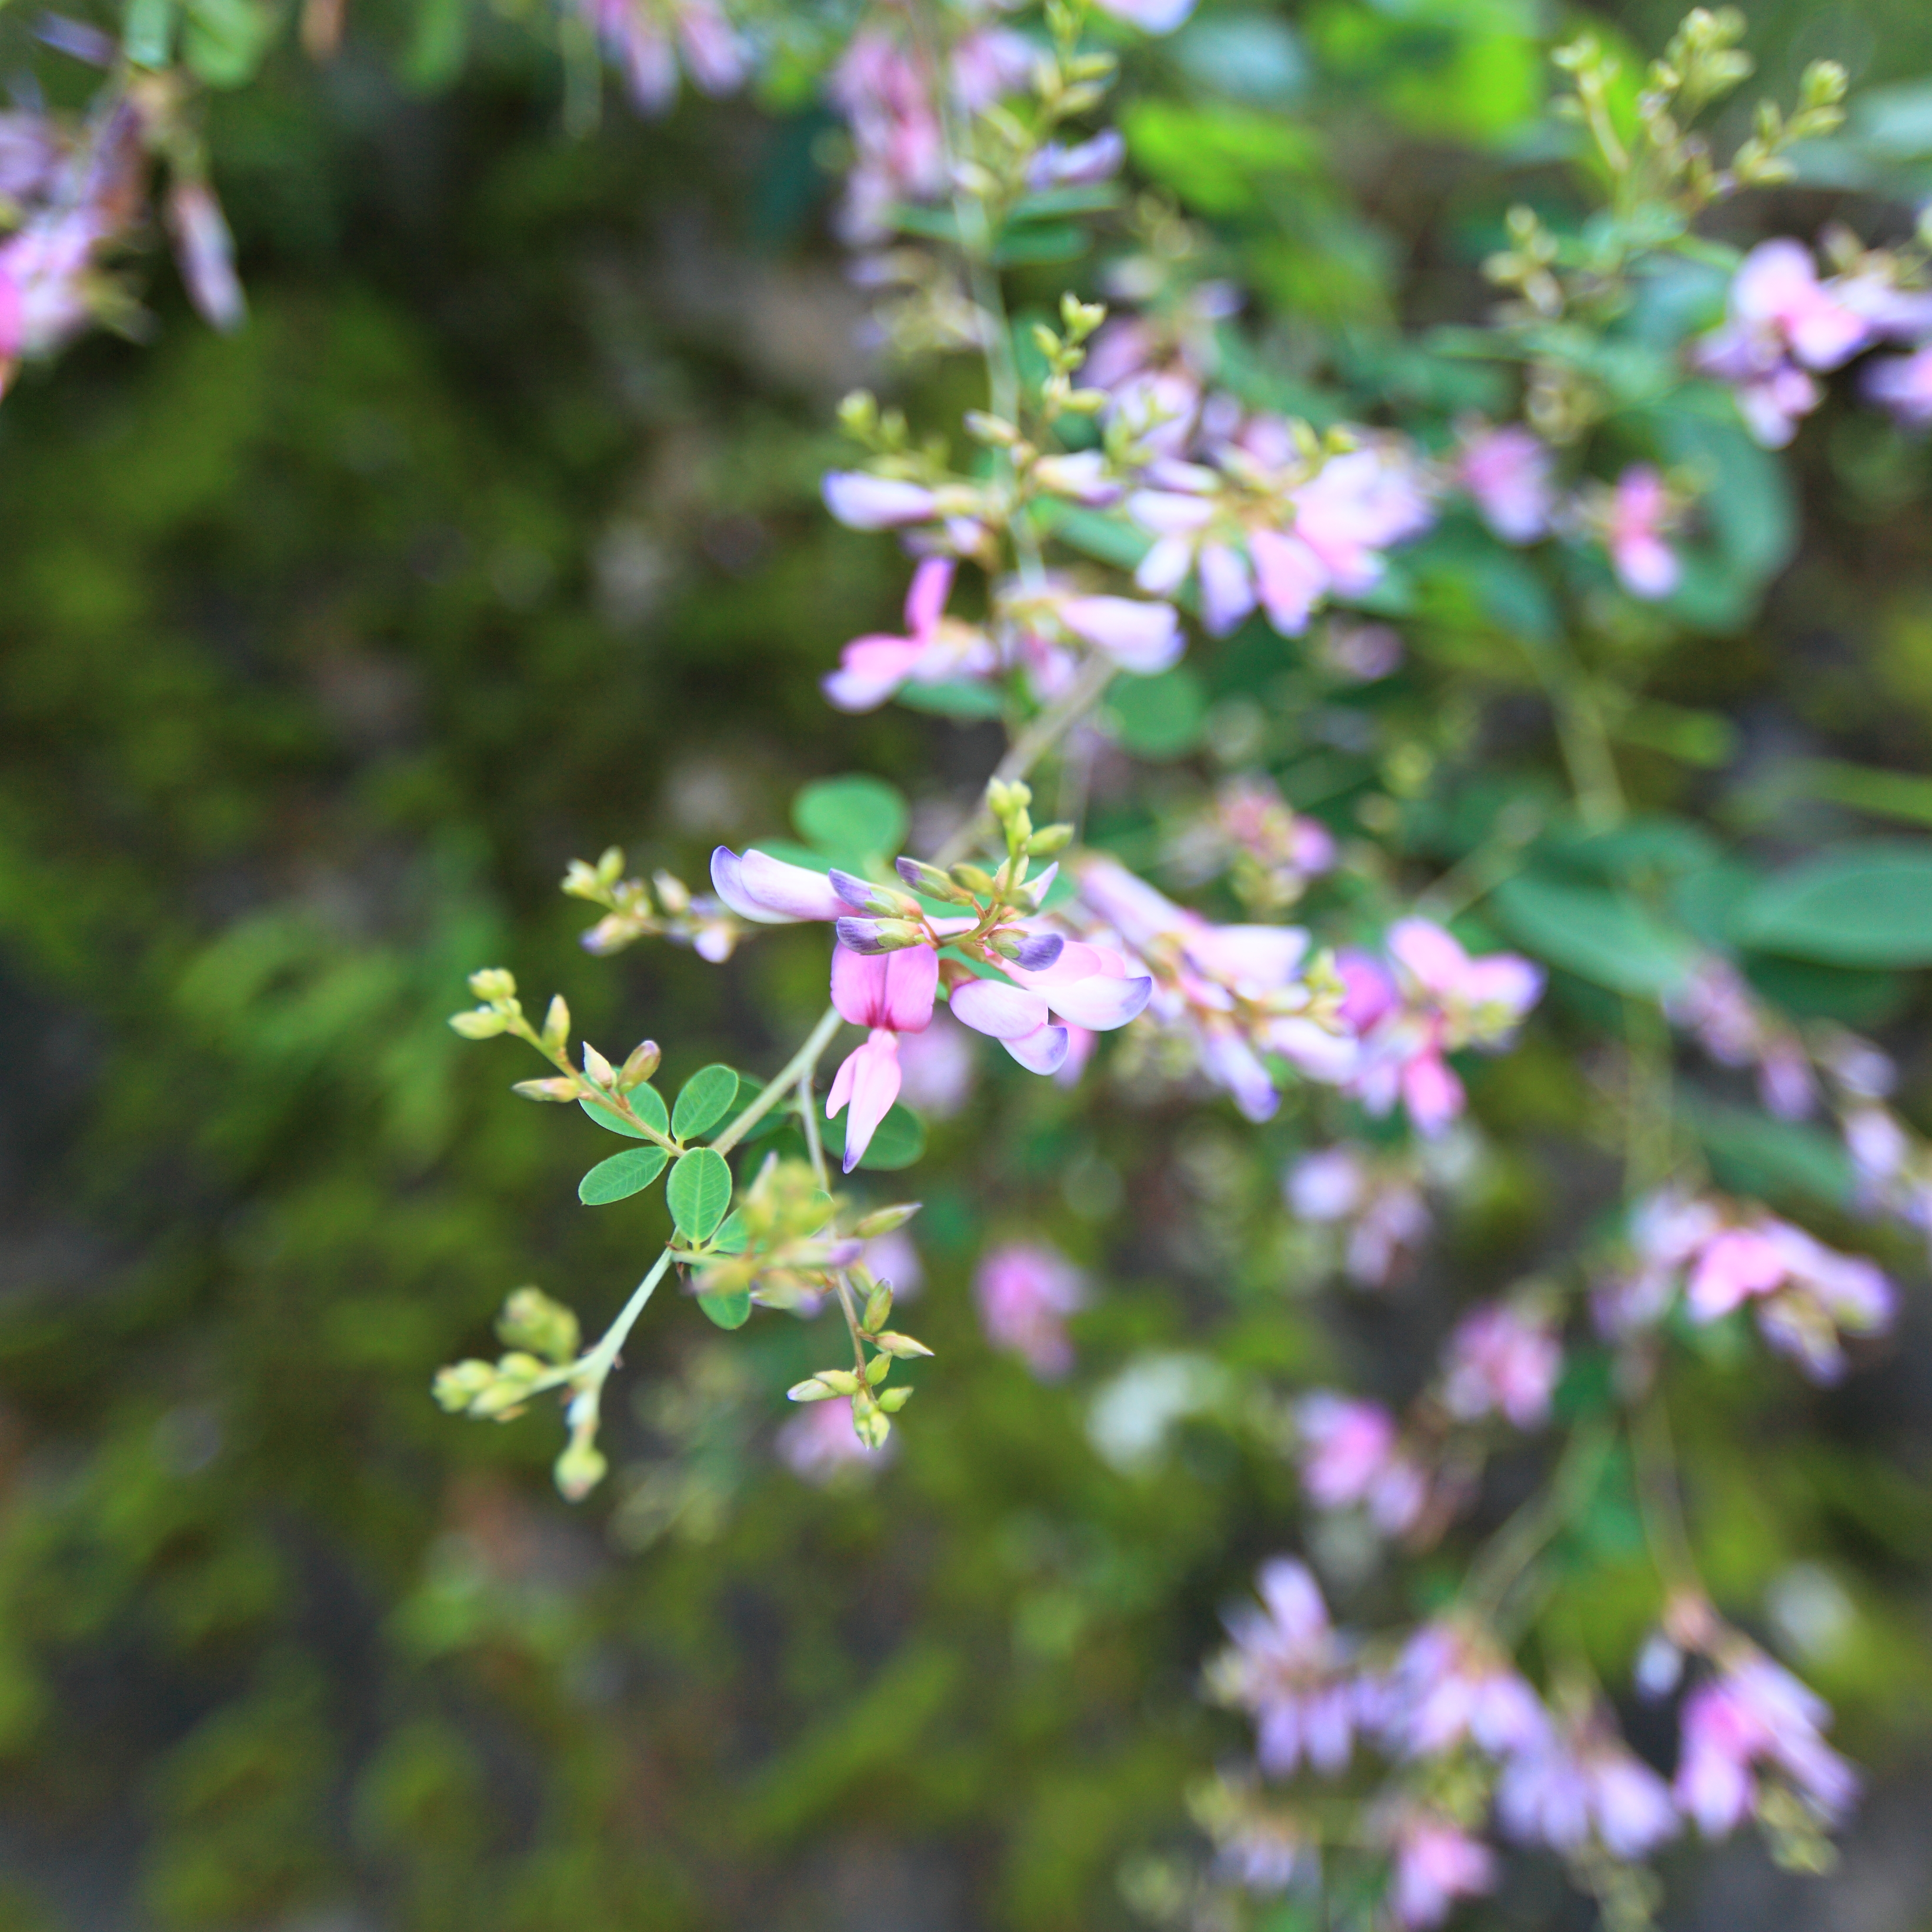
branch, blossom, plant, leaf, flower, bush, high, herb, botany, garden, flora, clover, wildflower, japanese, shrub, 5d, hires, markii, hi, res, resolution, lespedeza, flowering plant, land plant